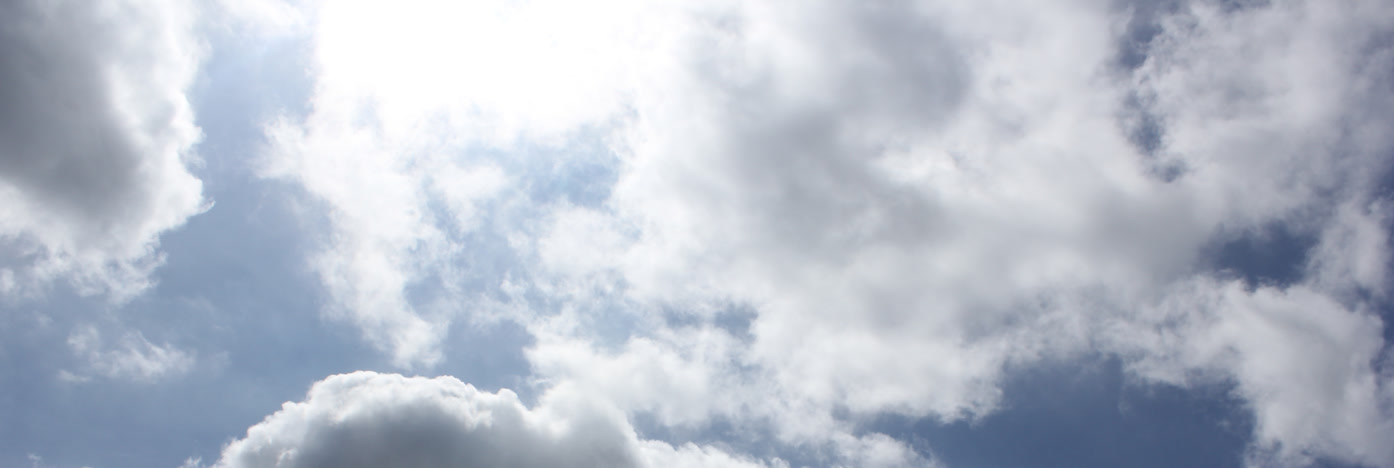
Cloud type: Altocumulus